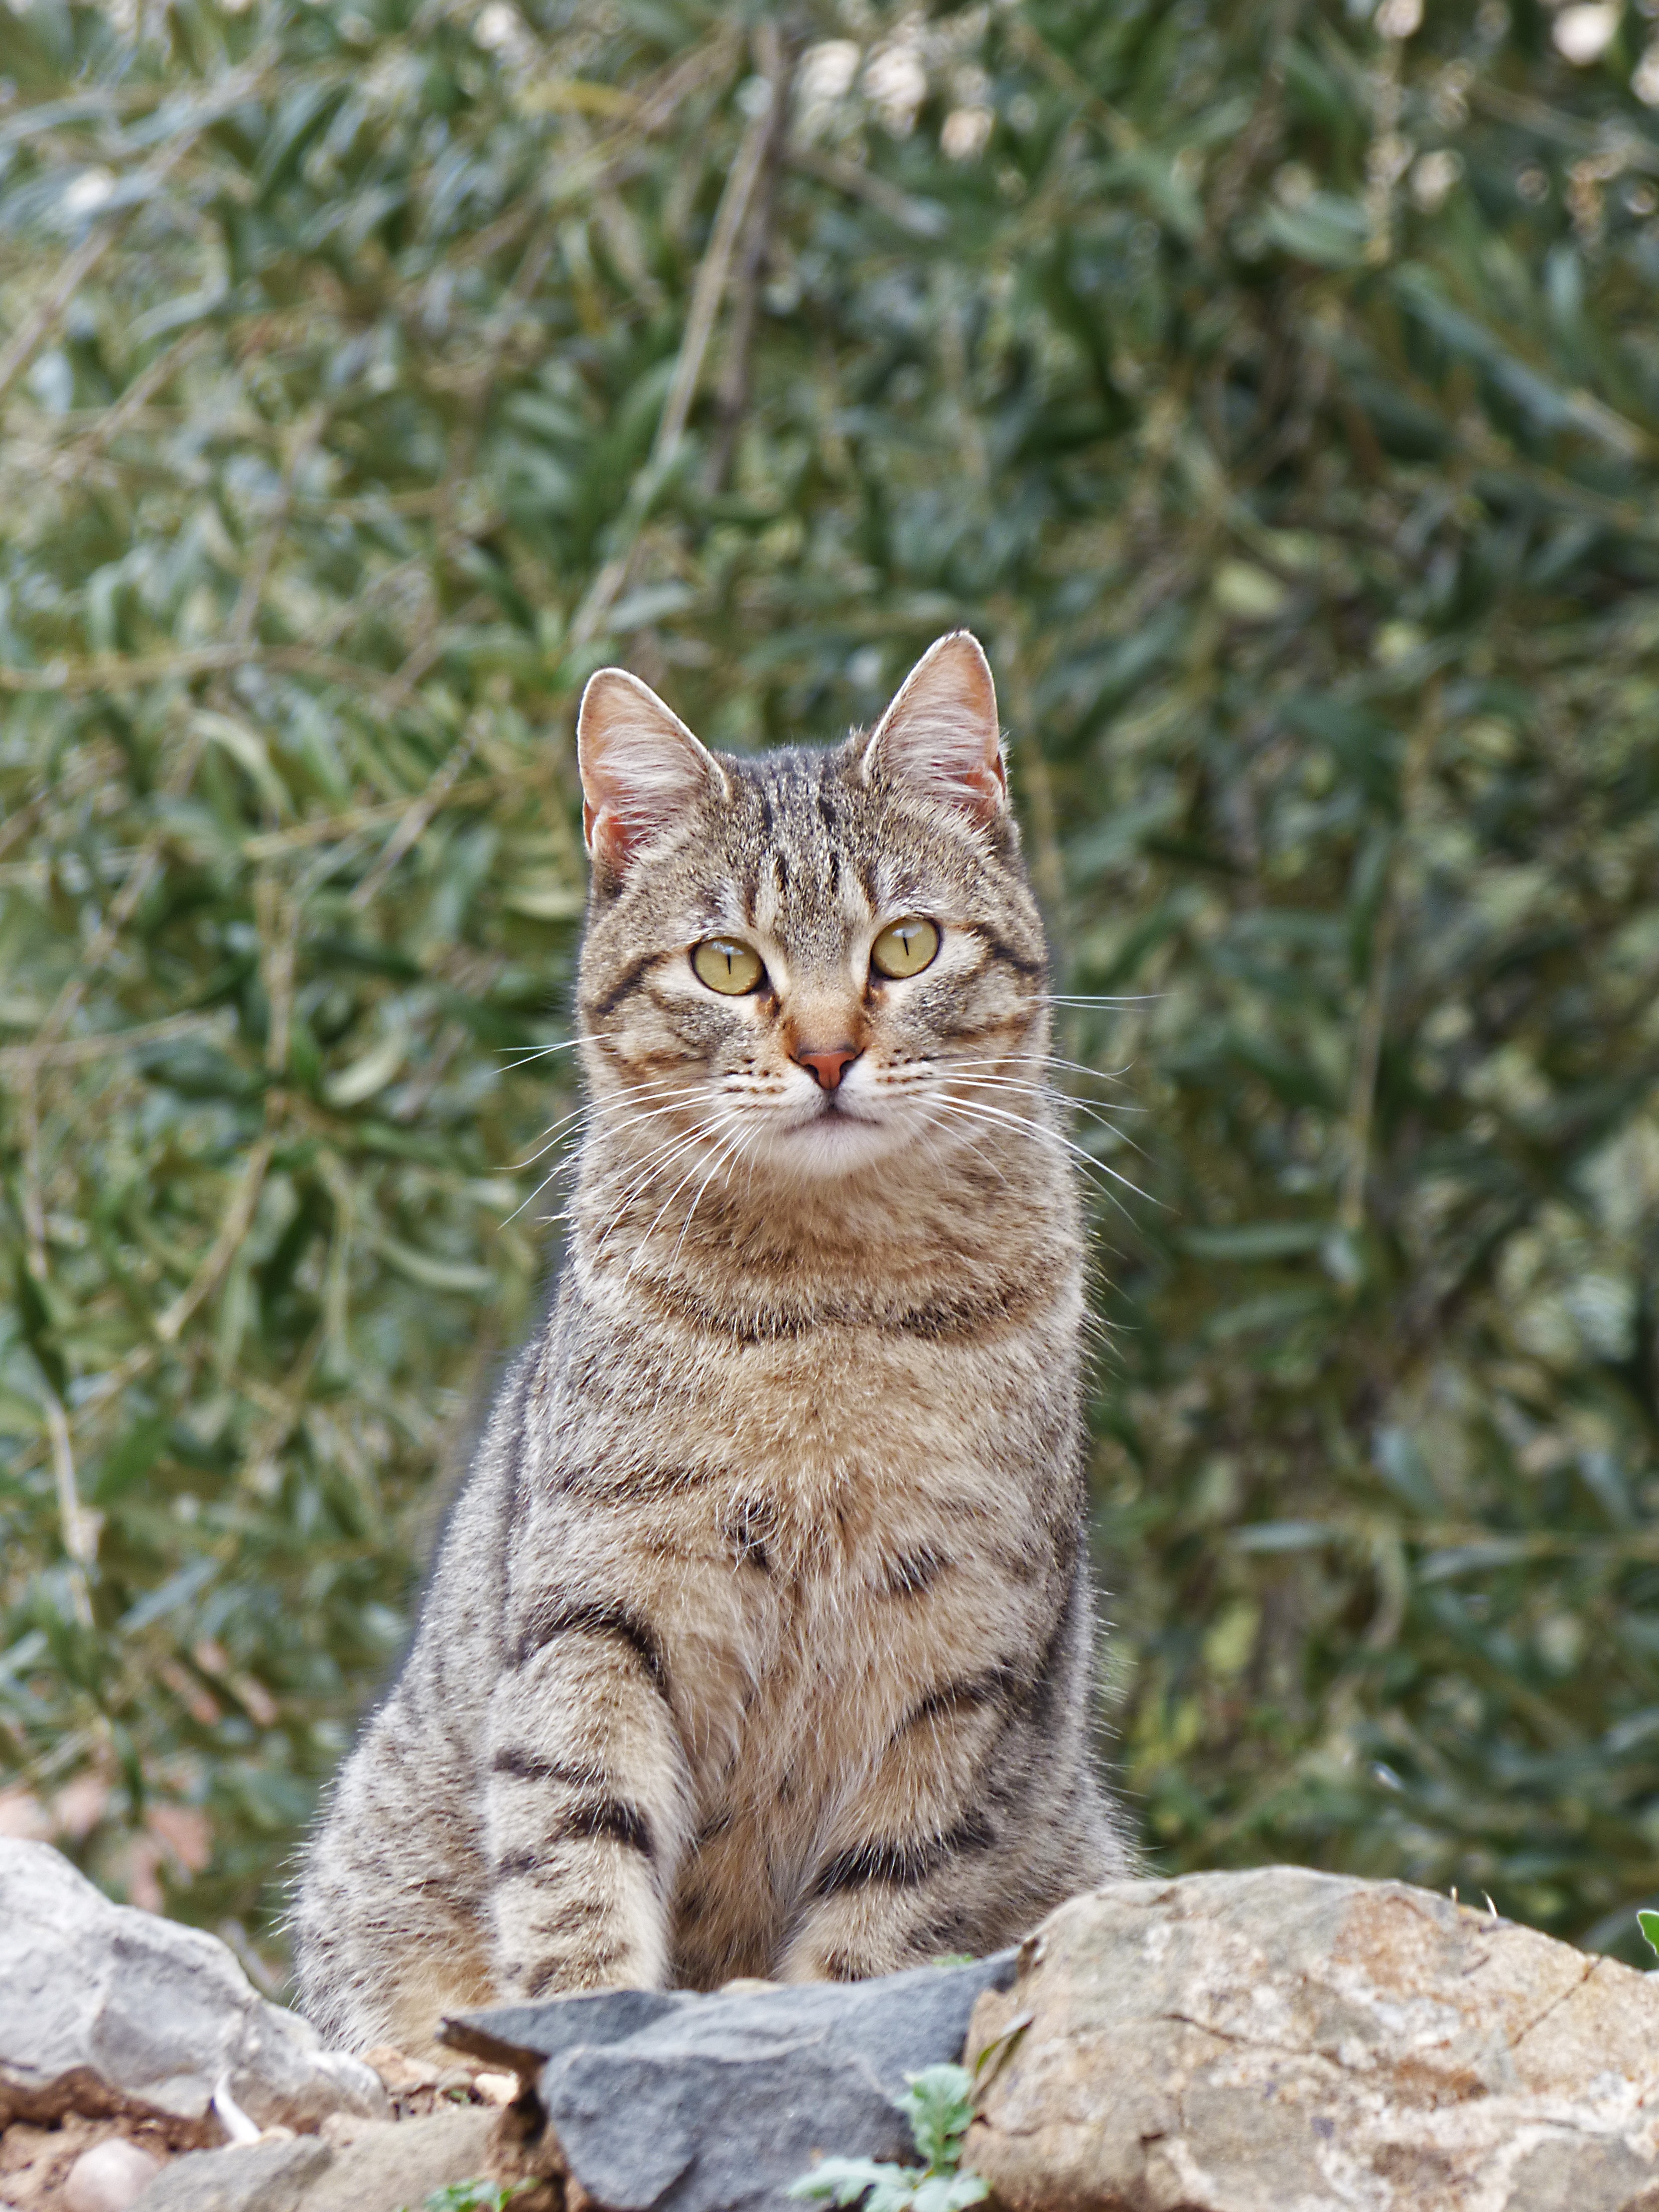
wildlife, cat, feline, mammal, fauna, whiskers, stalking, vertebrate, detail, lynx, bobcat, housecat, brindle, tabby cat, european shorthair, wild cat, small to medium sized cats, cat like mammal, domestic short haired cat, pixie bob, rusty spotted cat